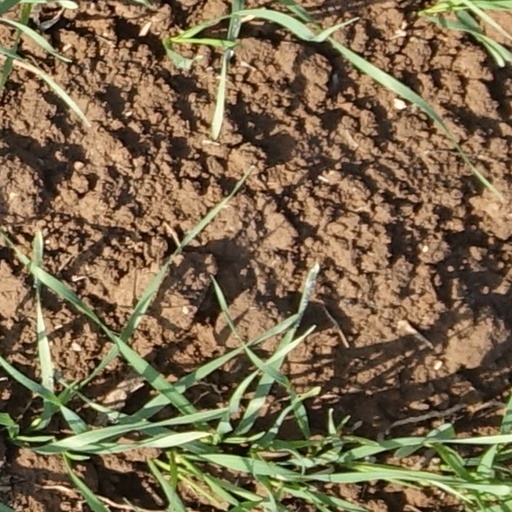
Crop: wheat